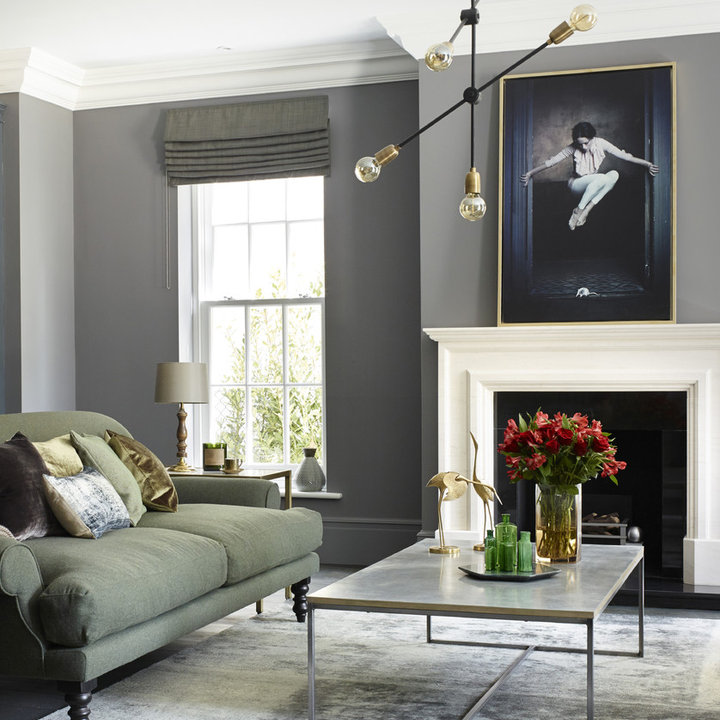
Style: Vintage